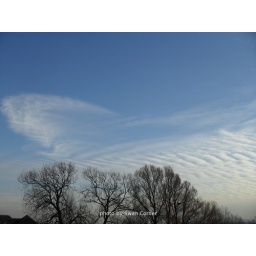
Cirrus clouds over trees